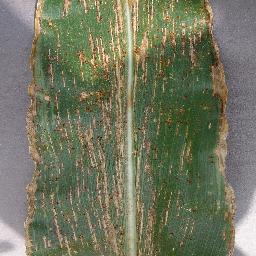
Label: Corn___Cercospora_leaf_spot Gray_leaf_spot